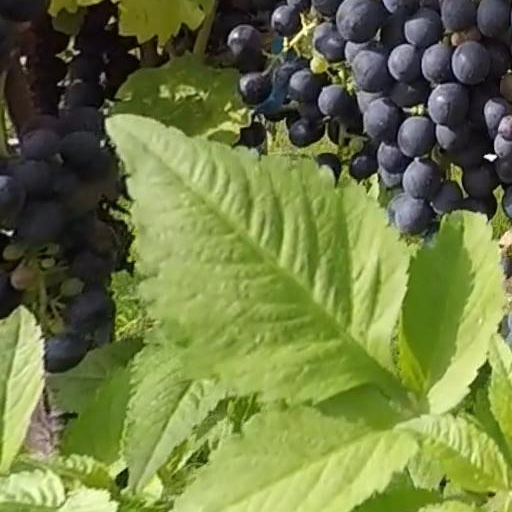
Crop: grape